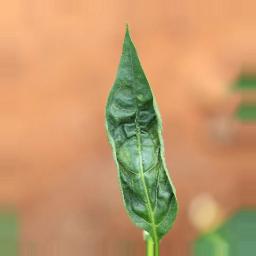
Label: mites_and_trips